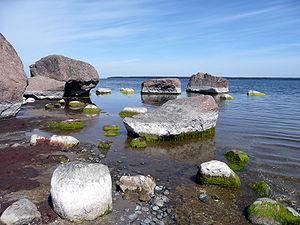
Le parc national de Lahemaa est situé au nord de l'Estonie, à 70 km à l'est de la capitale Tallinn par la Route nationale 1.